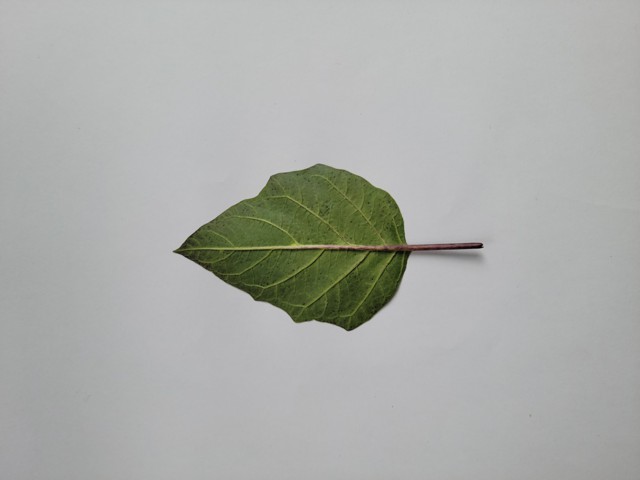
Plant: kalodhutura